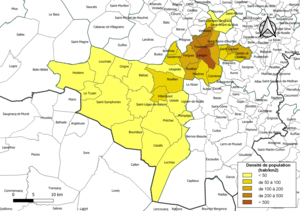
Carte des densités de population (millésimée 2016) des communes de la communauté de communes la Communauté de communes du Sud Gironde, département de la Gironde, France. Composition au 1er janvier 2019.
La communauté de communes du Sud Gironde est un établissement public de coopération intercommunale français, situé dans le département de la Gironde, en région Nouvelle-Aquitaine.